Bestseller (TV series)

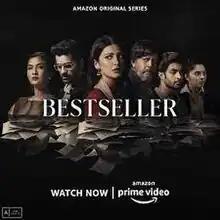

Bestseller is an Indian Hindi-language streaming television series based on Ravi Subramanian's 2015 novel "The Bestseller She Wrote". It is written by Anvita Dutt, along with Althea Kaushal, directed by Mukul Abhayankar, and produced by Siddharth Malhotra under the Alchemy Production LLP banner. Starring Mithun Chakraborty, Shruti Haasan, Arjan Bajwa, Gauhar Khan, Sonalee Kulkarni and Satyajeet Dubey in main roles, the series premiered on Amazon Prime Video on 18 February 2022.